Merchant navy

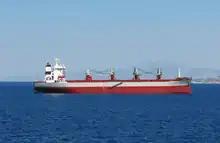
Greece controls 23.2% of the world's total merchant fleet, making it the largest in the world.

The Greek maritime fleet is today engaged in commerce and transportation of goods and services universally. It consists of the merchant vessels owned by Greek civilians, flying either the Greek flag or a flag of convenience.